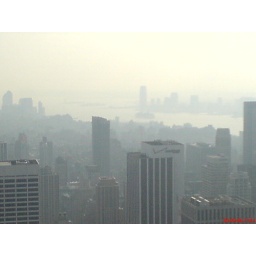
south west over a large ship to the new jersey goldman sachs office